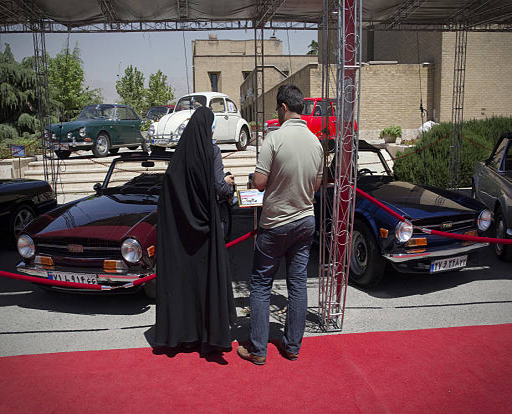
a couple looks at cars during a classic car show .